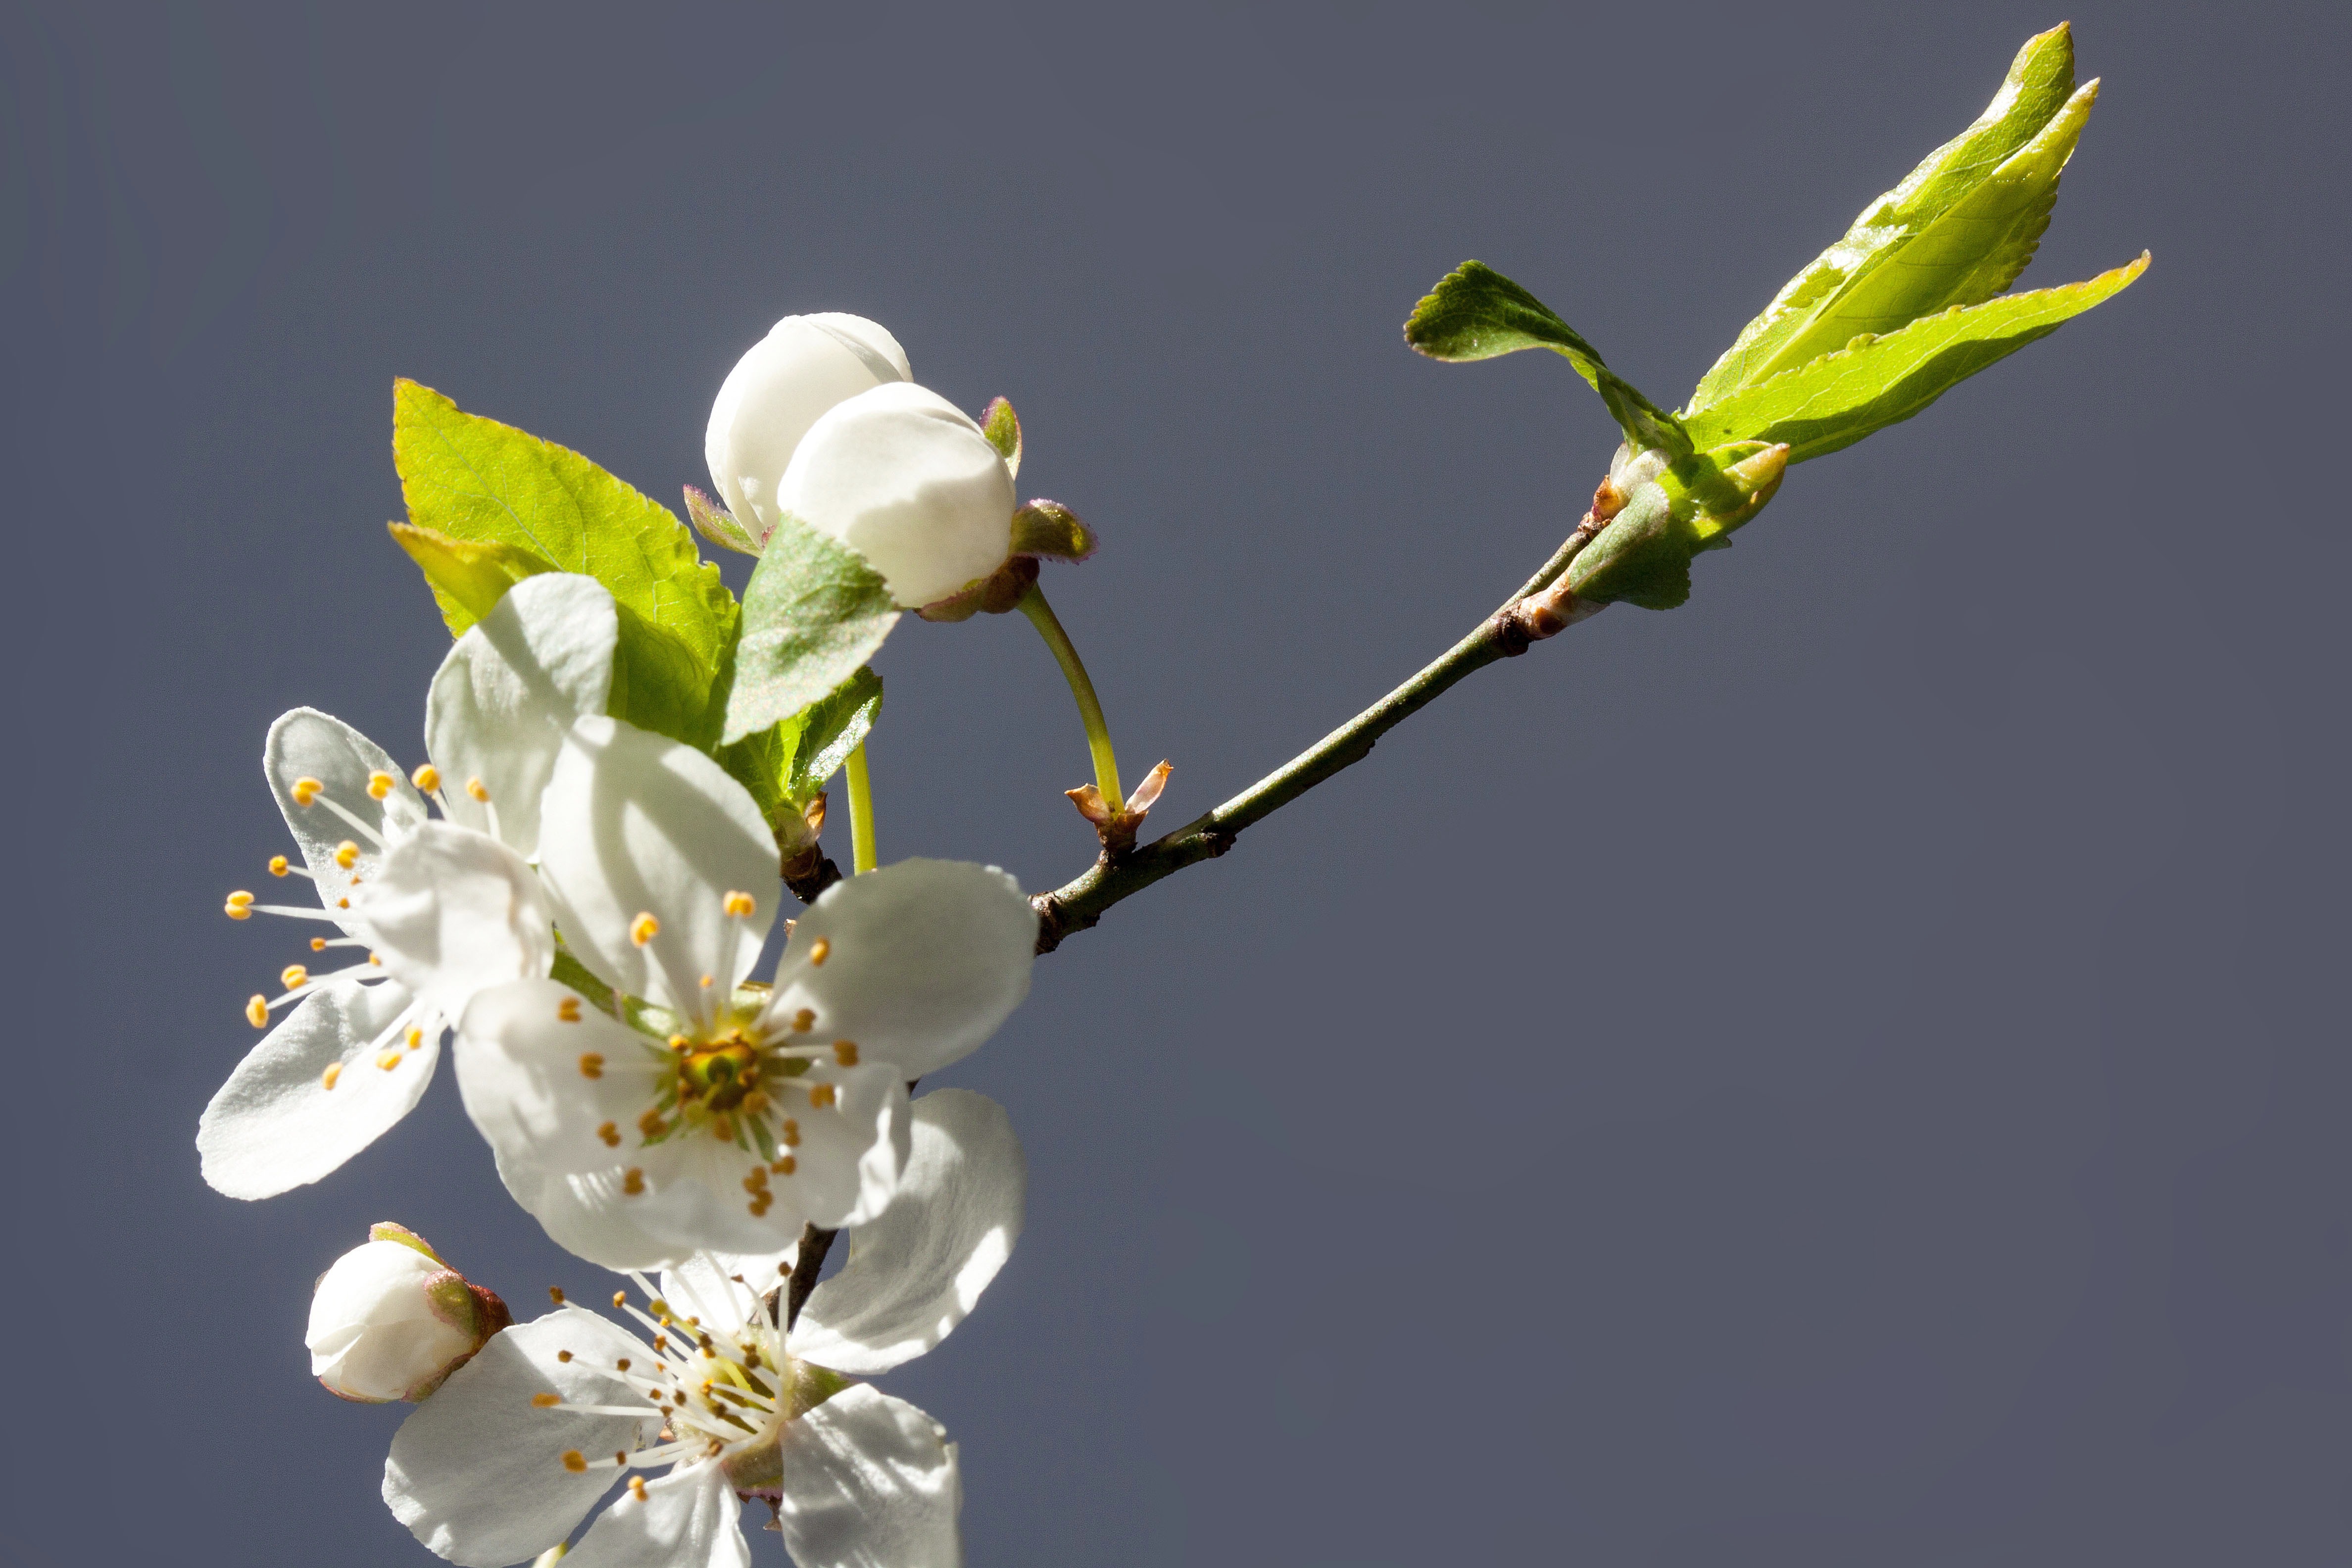
branch, blossom, plant, white, flower, petal, food, spring, produce, botany, flora, twig, flowers, bud, macro photography, flowering plant, mirabelle, lenz, yellow plum, subspecies of the plum, plant stem, land plant, prunus domestica subsp syria